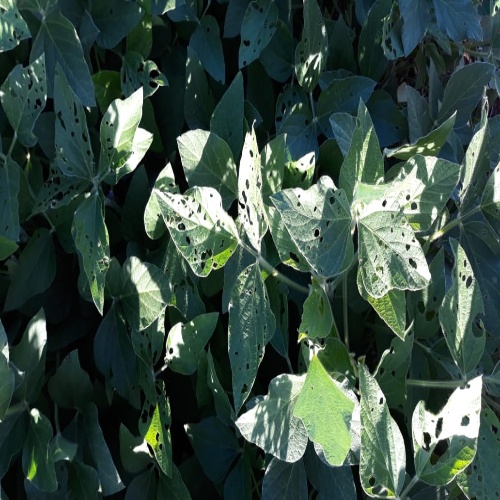
Label: Caterpillar